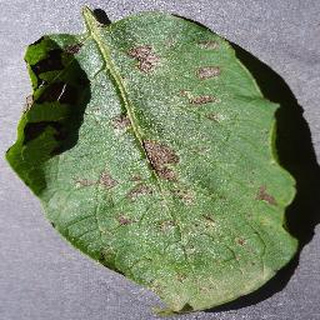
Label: potato_early_blight